Hutchinson–Suddath Building

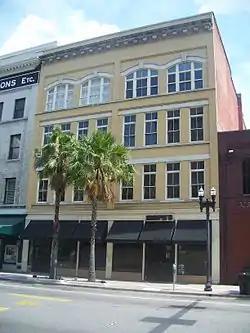

The Hutchinson–Suddath Building is a historic building at 315-319 East Bay Street in Jacksonville, Florida, United States. On October 3, 2007, it was added to the U.S. National Register of Historic Places.